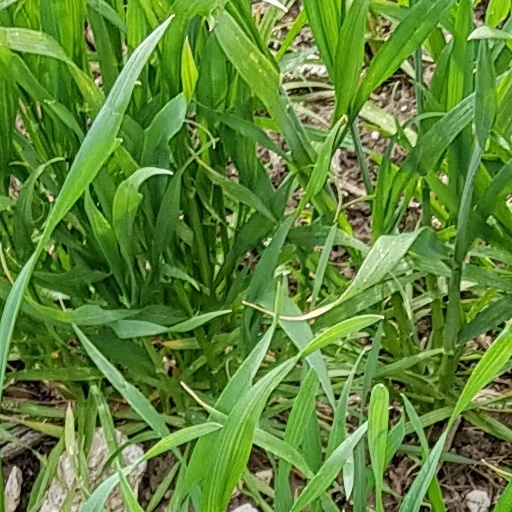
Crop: wheat